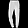
Label: Trouser